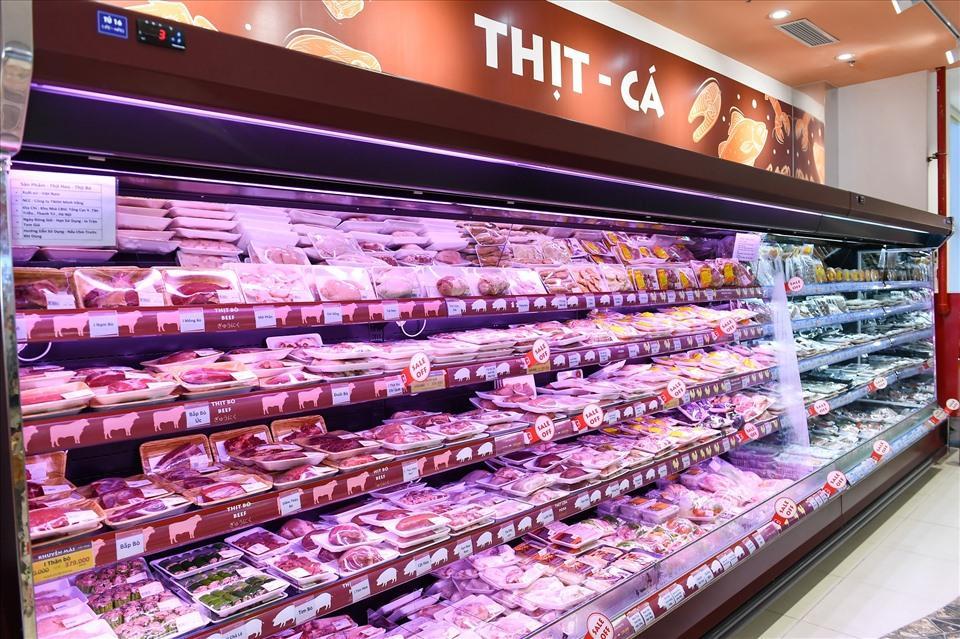
có nhiều mặt hàng thực phẩm xuất hiện ở quầy hàng